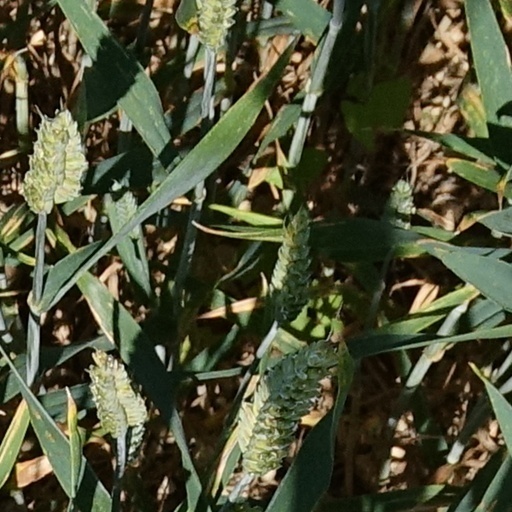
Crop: wheat